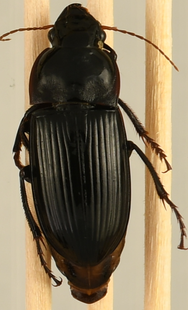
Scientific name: Harpalus caliginosus
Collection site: Sterling Site (STER), plot STER_006